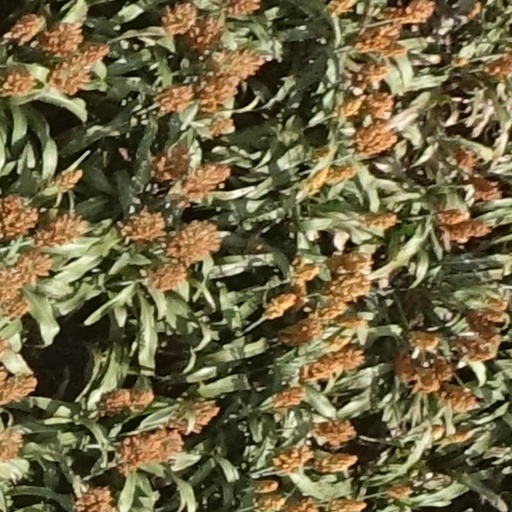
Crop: sorghum